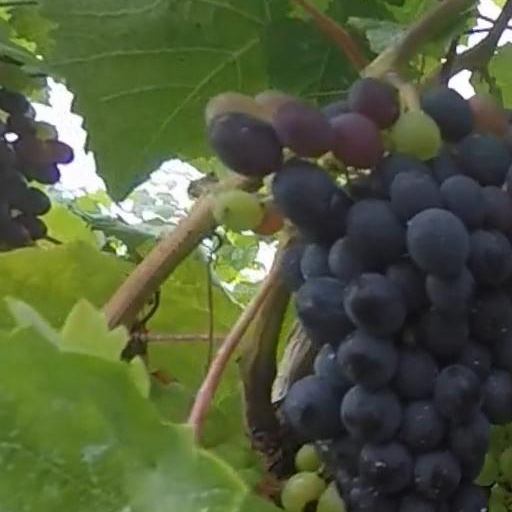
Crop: grape